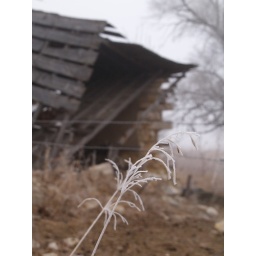
Frosted grass and an old house in Western Kansas.